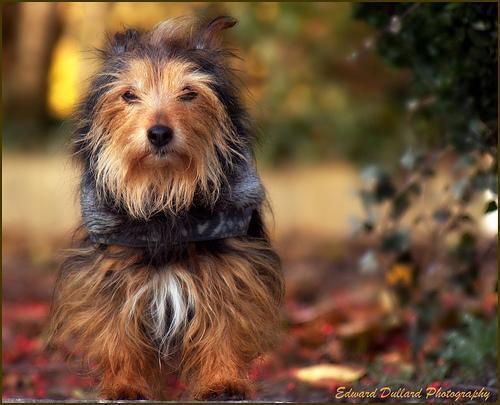
Australian_terrier